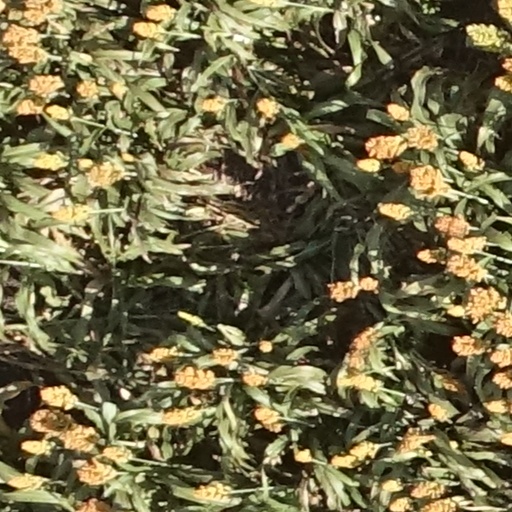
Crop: sorghum